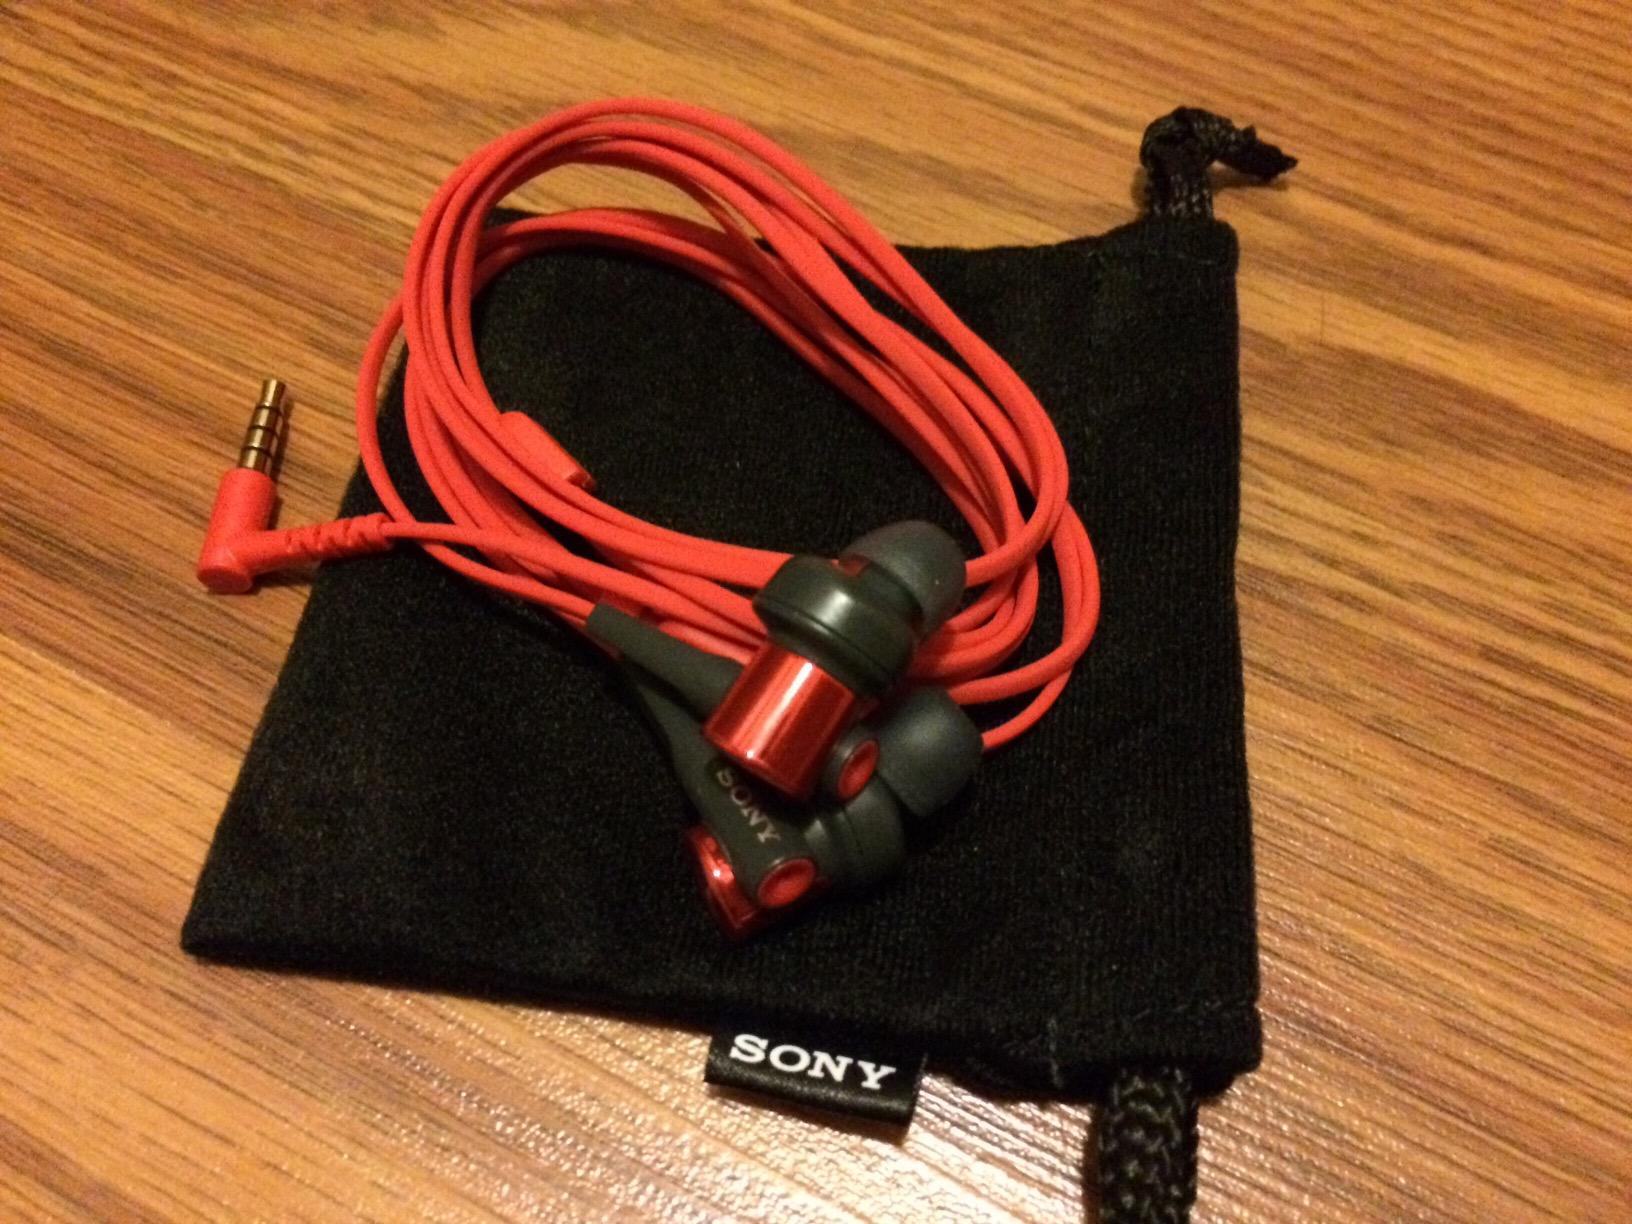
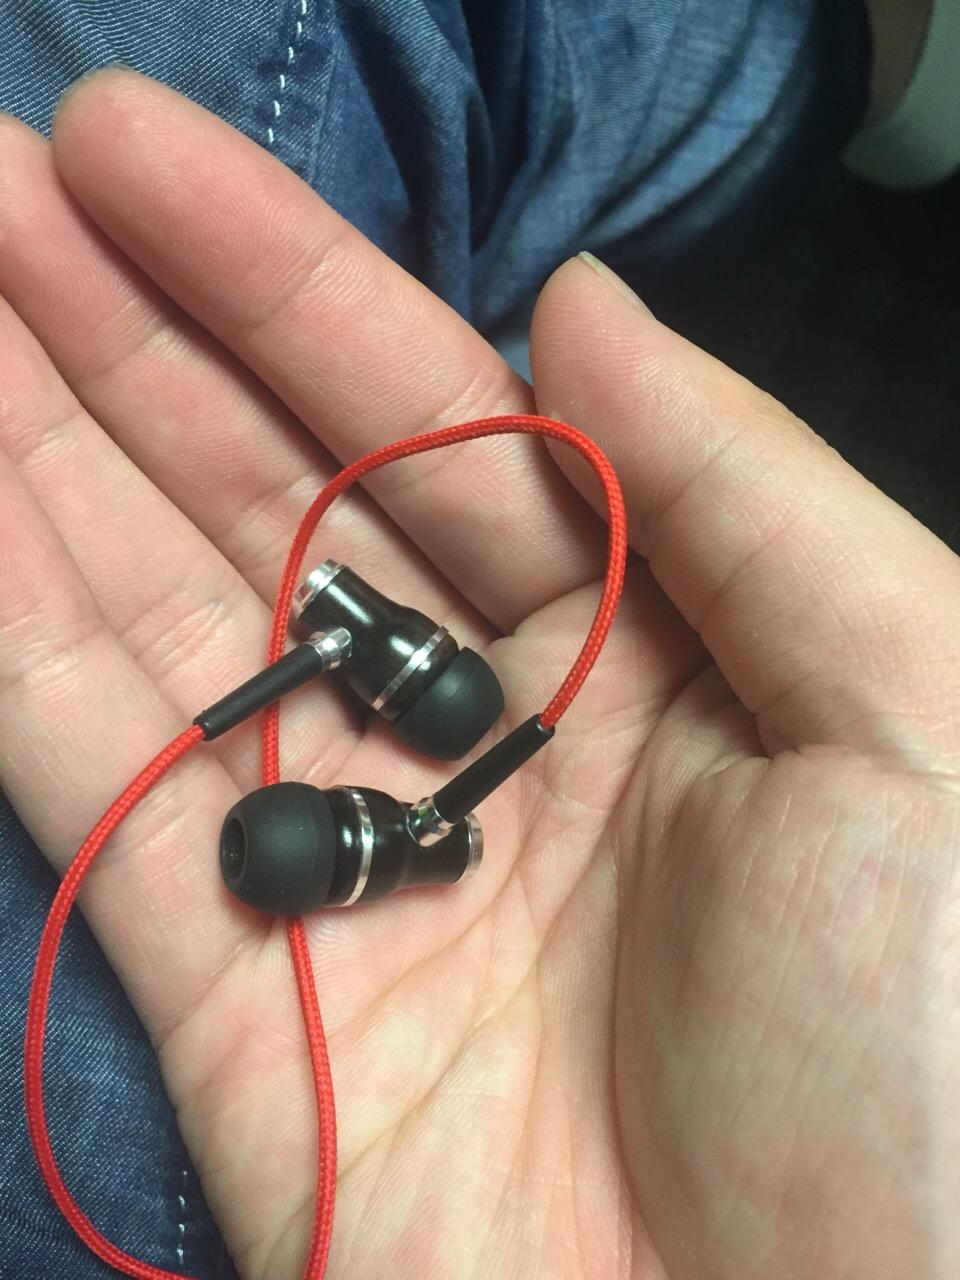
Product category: headphones
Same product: no